Byzantine architecture

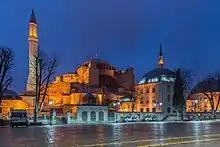
Exterior view of Hagia Sophia

Hagia Irene served as a model church for the Hagia Sophia. Construction on the church began in the 4th century. This was the first church that was built in Constantinople, but due to its location, it was severely damaged by earthquakes and the Nika riots, and required repair several times. The Hagia Irene is defined by its large atrium, and is in fact the only surviving building of the Byzantine Empire to have such a feature.